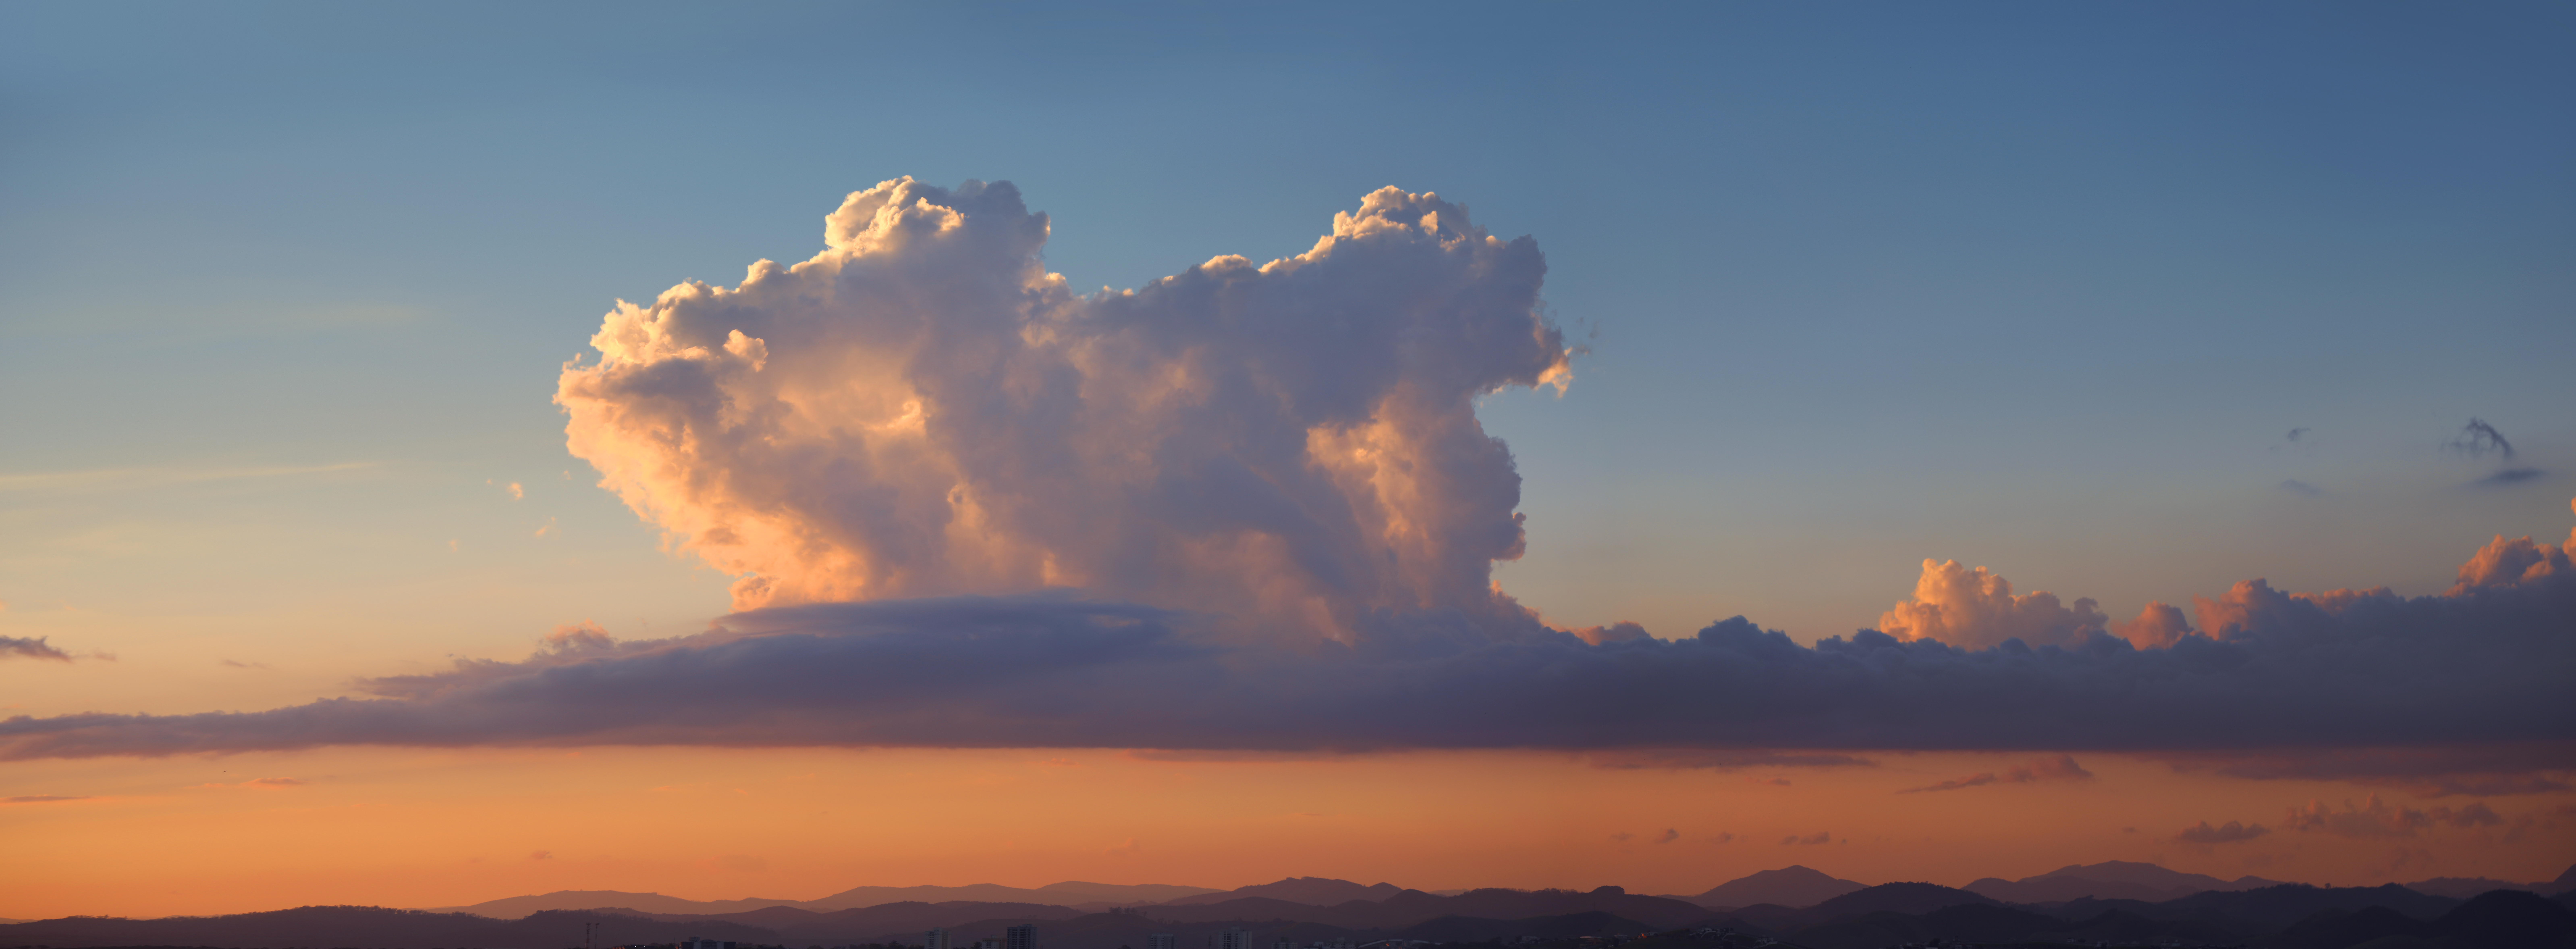
clouds, sky, sunset, big, cloud, cumulus, nature, daytime, atmosphere, horizon, atmospheric phenomenon, evening, sunlight, meteorological phenomenon, ecoregion, afterglow, mountain, calm, dusk, landscape, mountain range, photography, geological phenomenon, sunrise, dawn, heat, red sky at morning, wind